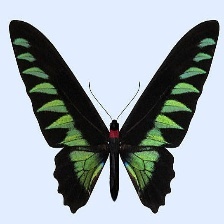
Species: BROOKES BIRDWING